Answer in natural language. Considering the relative positions, where is grey circular dining table with respect to Doorway? Choose between the following options: below or above
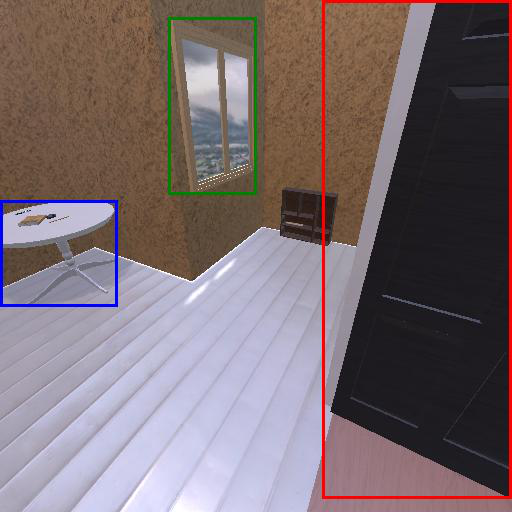
<answer>above</answer>